Law enforcement in Japan

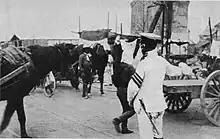
A police officer directing traffic after the 1923 Great Kantō earthquake

The Japanese government established a European-style civil police system in 1874, spearheaded by the efforts of statesman Kawaji Toshiyoshi, under the centralized control of the Police Bureau within the Home Ministry to put down internal disturbances and maintain order during the Meiji Restoration. By the 1880s, the police had developed into a nationwide instrument of government control, providing support for local leaders and enforcing public morality. They acted as general civil administrators, implementing official policies and thereby facilitating unification and modernization. In rural areas especially, the police had great authority and were accorded the same mixture of fear and respect as the village head. Their increasing involvement in political affairs was one of the foundations of the authoritarian state in Japan in the first half of the 20th century.